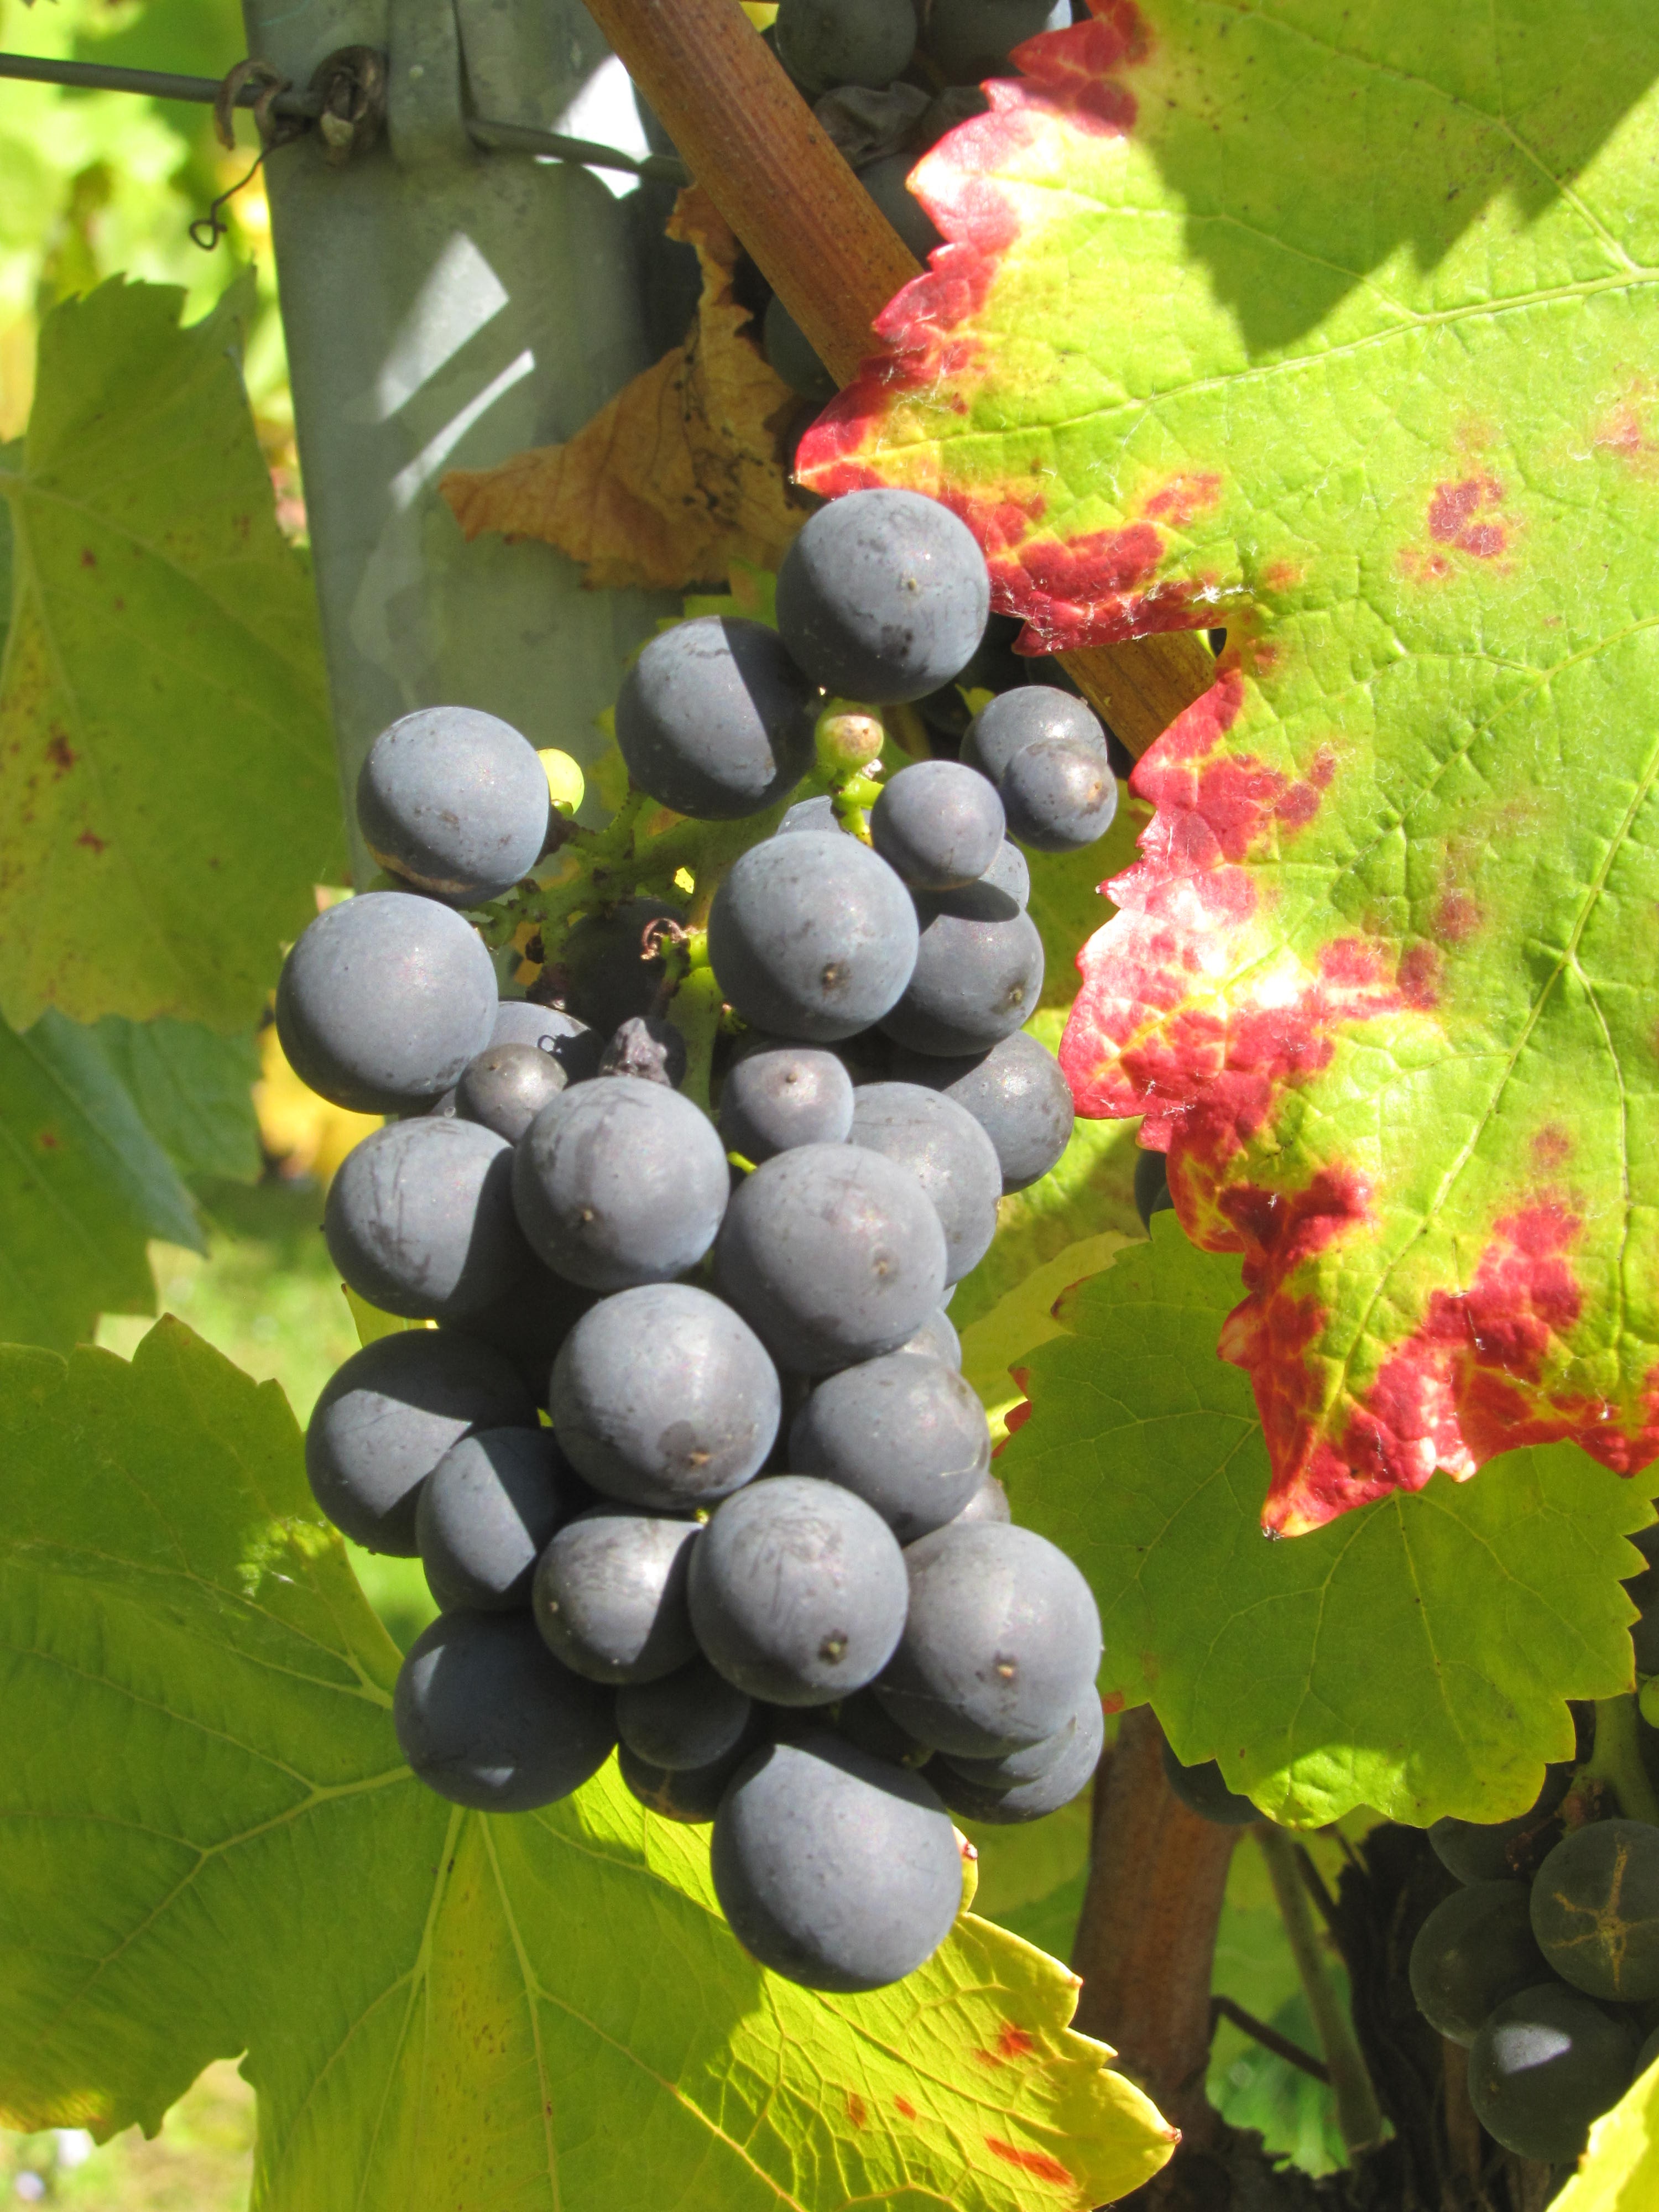
plant, grape, vine, wine, vintage, fruit, sunlight, flower, food, produce, autumn, agriculture, cultivation, shrub, grapes, wine harvest, flowering plant, vitis, land plant, grapevine family